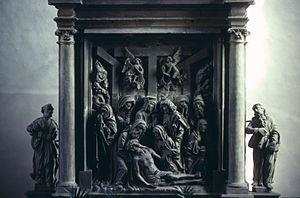
Tilman Riemenschneider est un sculpteur qui œuvra principalement à Wurtzbourg dès 1483. Il fut l'un des plus prolifiques sculpteurs du Moyen Âge, et un maître de la sculpture sur pierre et sur bois.